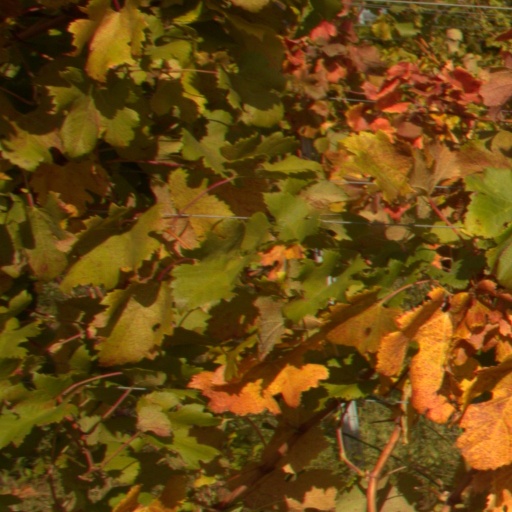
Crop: grape